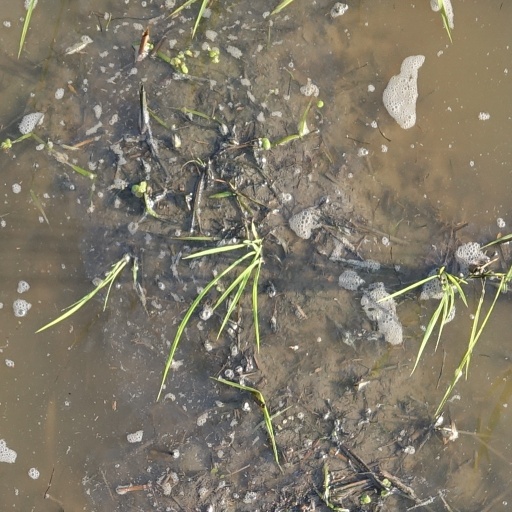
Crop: rice